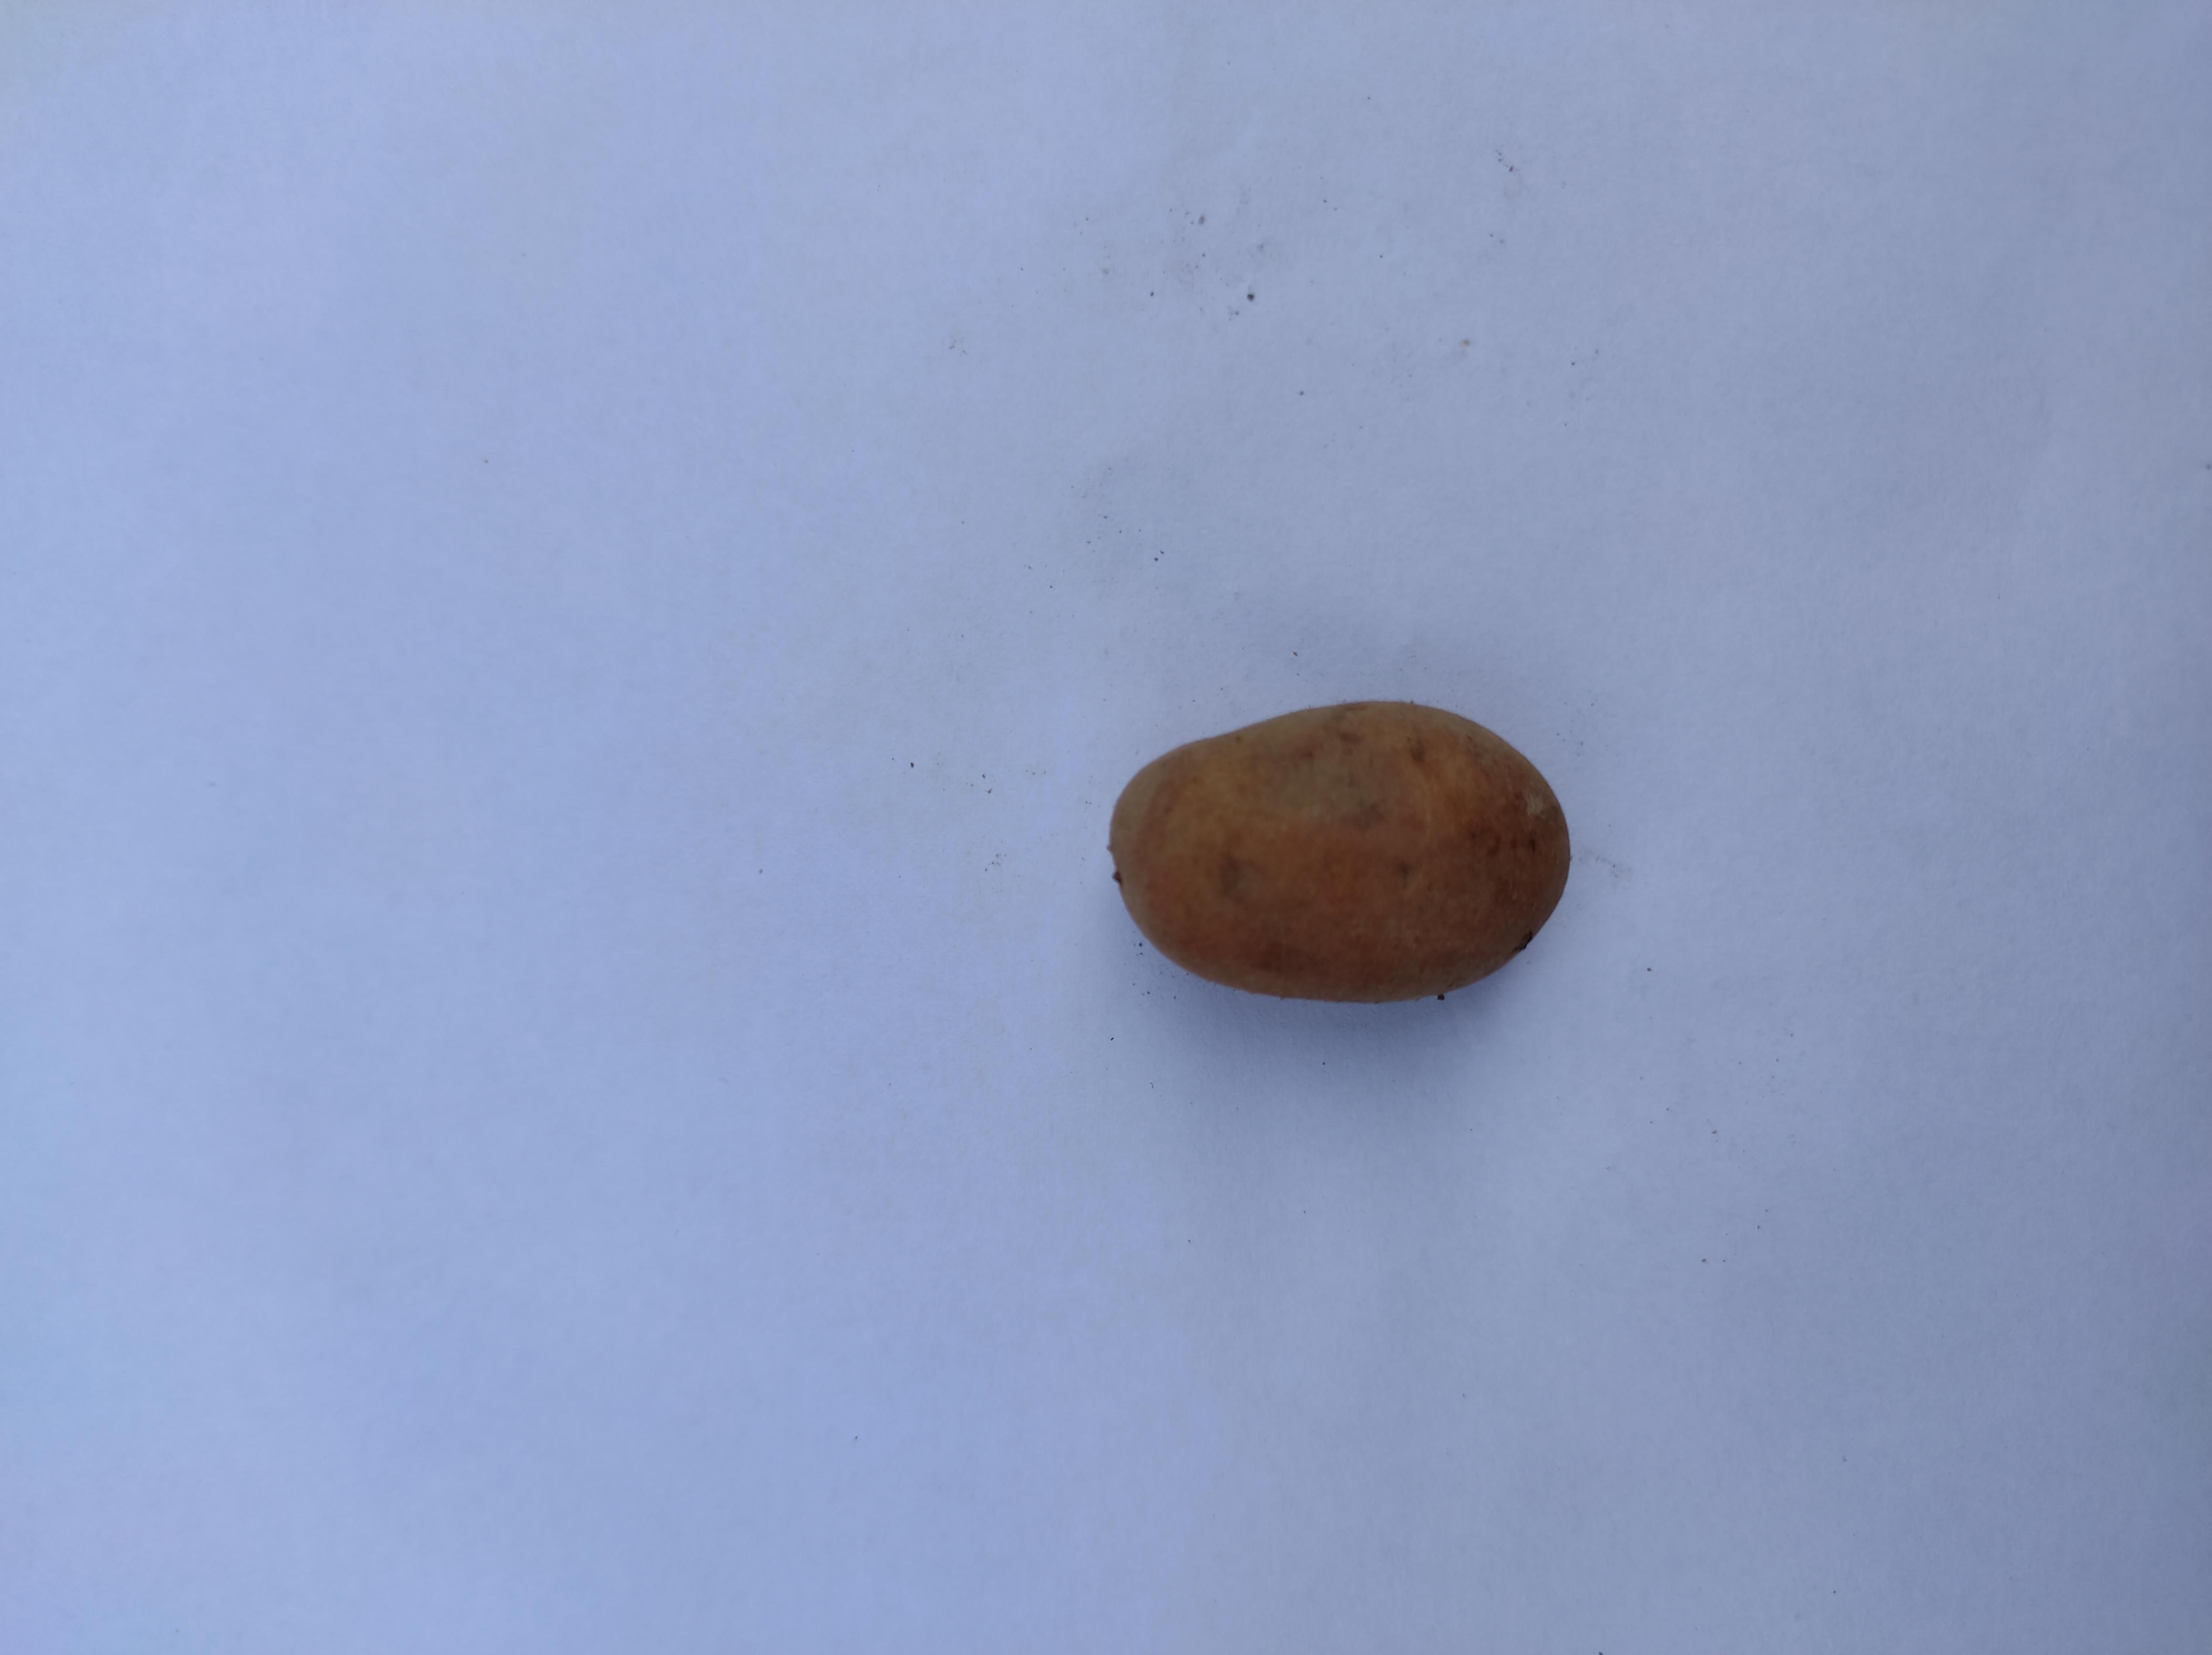
Label: Potato